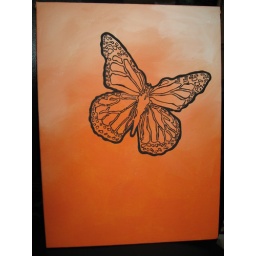
I'm liking orange these days. Drew the butterfly and then painted over the sketch with black acrylic paint.